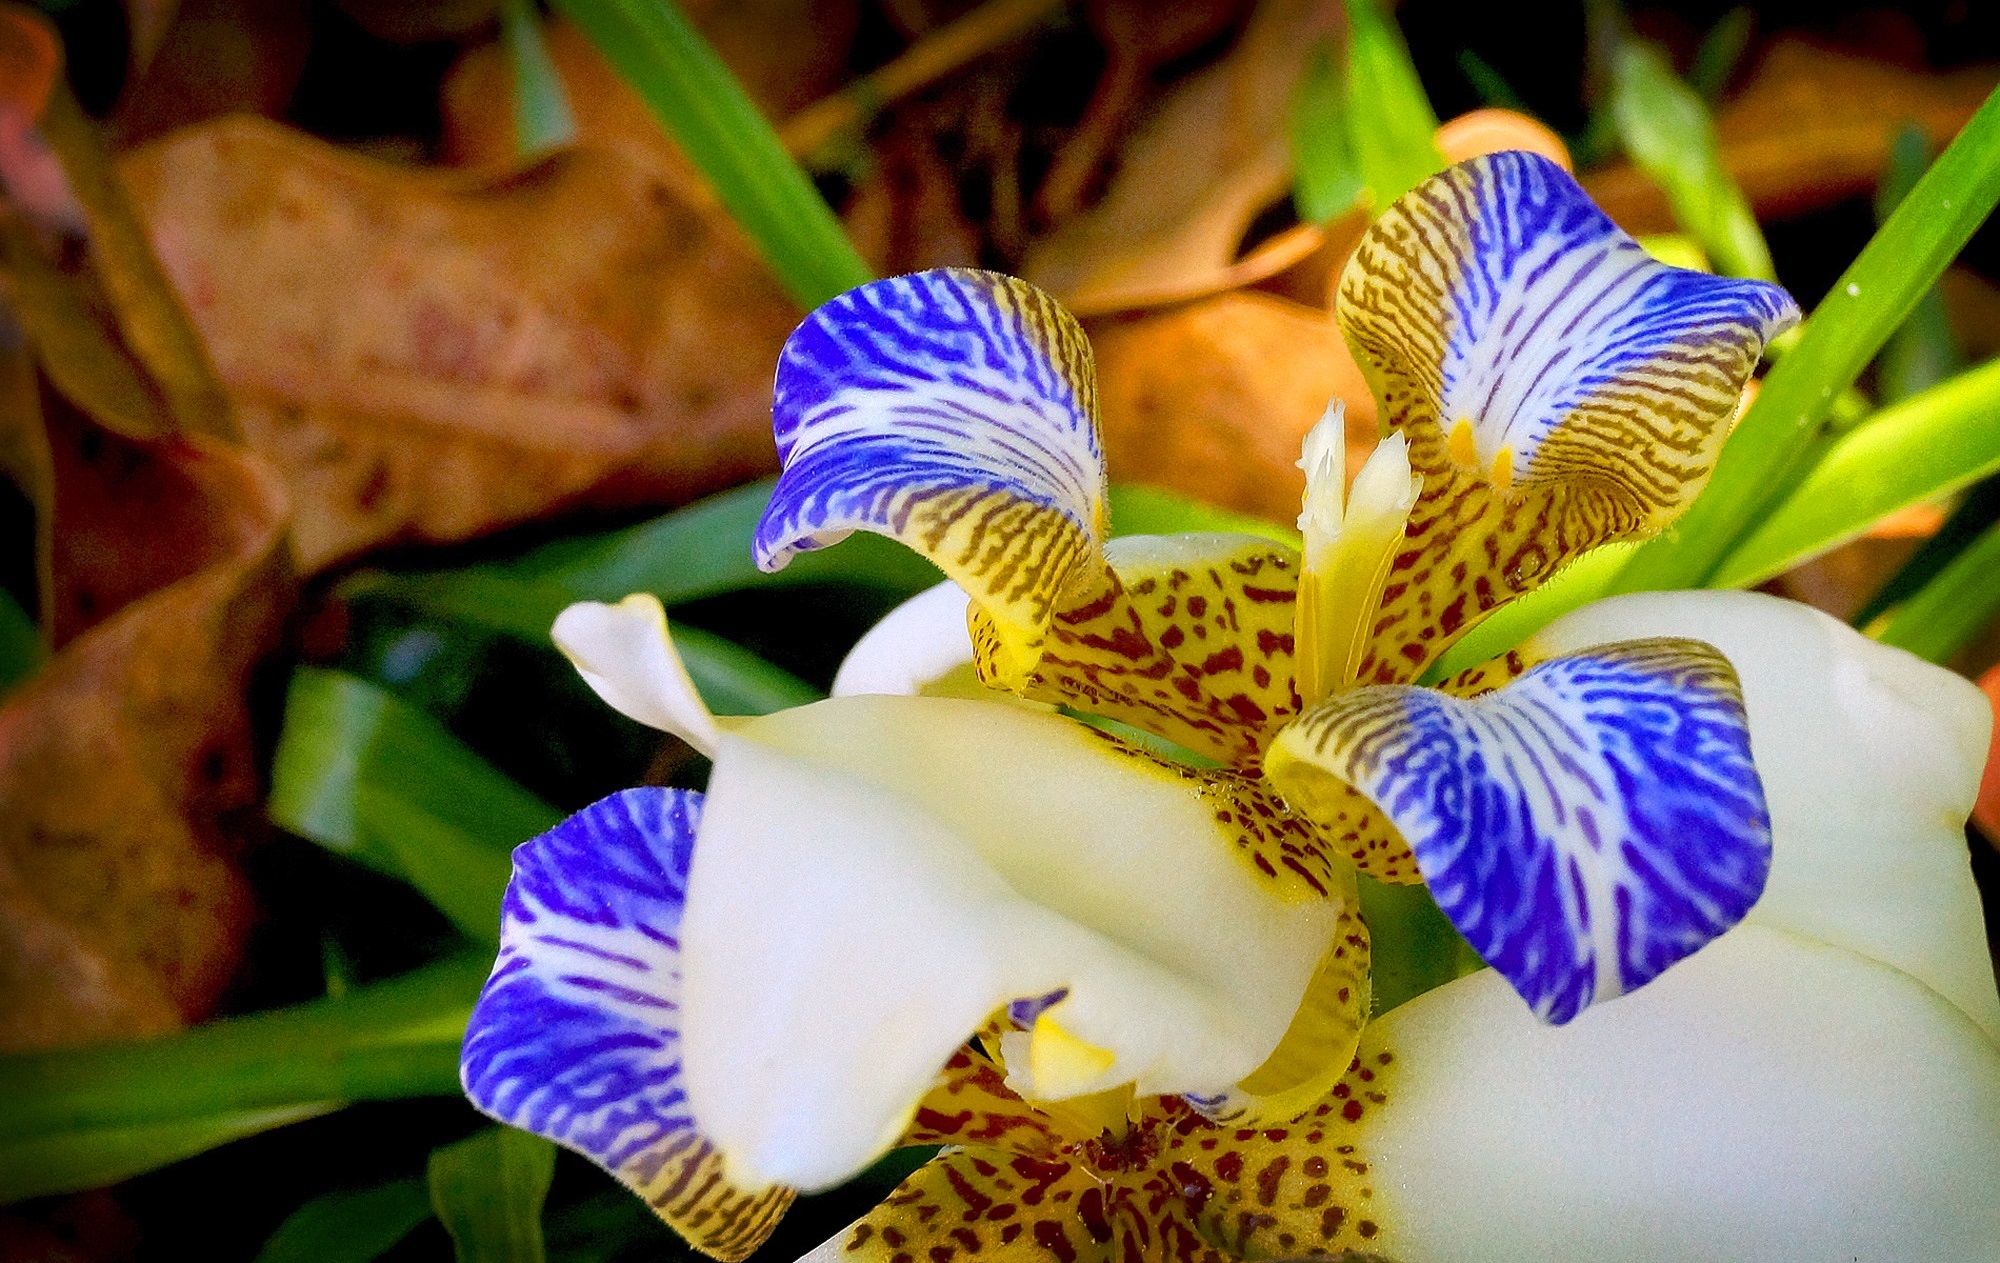
nature, plant, flower, petal, botany, yellow, garden, flora, orchid, close up, iris, eye, macro photography, flowering plant, exotic plant, land plant, iris family